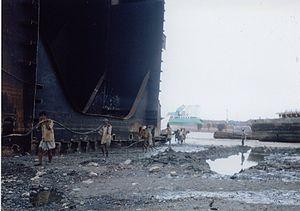
La démolition navale est le processus par lequel un bateau ou un navire est démantelé en fin de vie afin d'en recycler les différents éléments.